Santy Hulst

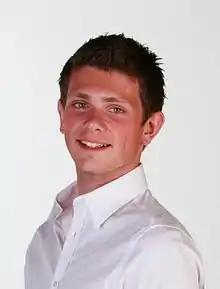

Santy Hulst (born 27 October 1987 in Leiderdorp) is a Dutch former professional footballer who played as an attacking midfielder. He played for ADO Den Haag, FC Dordrecht, De Graafschap, and SVV Scheveningen.